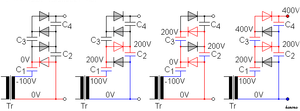
Cockcroft-Walton-generator / Anvendelse
Forklarende billedserie. Der tages dog ikke hensyn til ladningsdeling mellem kondensatorene.
"Cockcroft-Walton generator eller CW-multiplierer opkaldt efter de to personer som i 1932 anvendte dette elektroniske kredsløb til at forsyne deres partikelaccelerator elektrisk. Partikelacceleratoren udførte historiens første kunstige atomkernespaltning. John Douglas Cockcroft og Ernest Thomas Sinton Walton anvendte denne kaskade af spændingsdoblere i det meste af deres forskning, som i 1951 udmøntede sig i Nobelprisen i fysik for ""Transmutation of atomic nuclei by artificially accelerated atomic particles"". Mindre kendt er det at dette kredsløb faktisk blev opfundet meget tidligere, i 1919, af Heinrich Greinacher, en svejsisk fysiker. Derfor bliver den doblerkaskade også kaldt Greinacher multiplier.